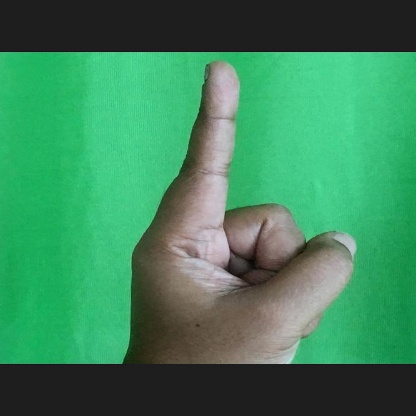
Mudra: Suchi